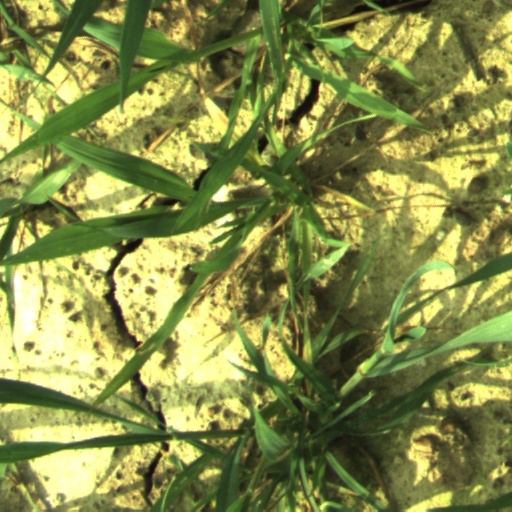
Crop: wheat